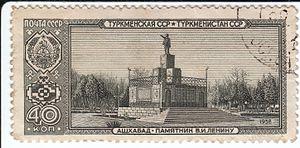
Andreï Kareline est un peintre, graphiste et portraitiste russe.